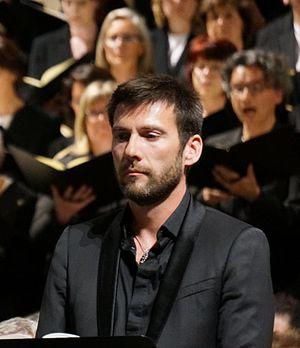
Nicolas Courjal.
Nicolas Courjal, né le 18 janvier 1973 à Rennes, est un chanteur classique français à la tessiture de basse. Il aborde essentiellement le répertoire d'opéras.